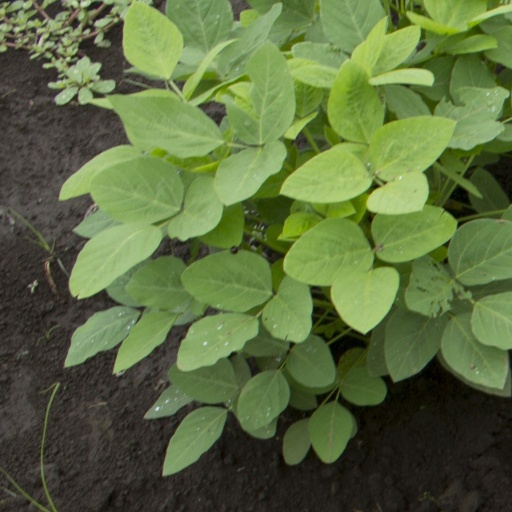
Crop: soybean